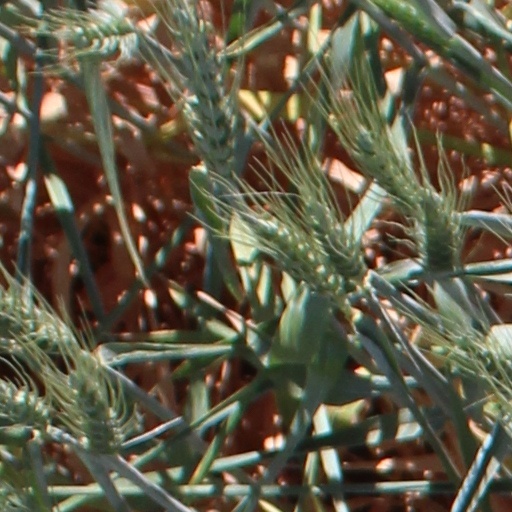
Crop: wheat